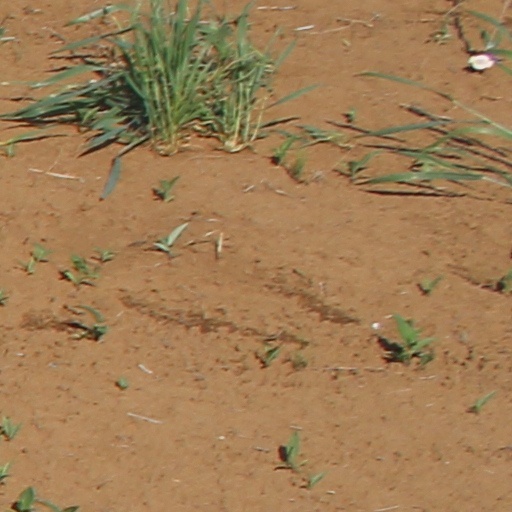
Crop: wheat